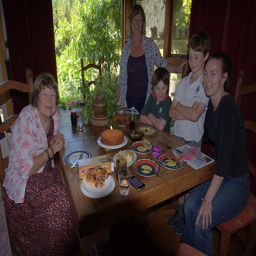
there are many people sitting at a table together
A group of people celebrating with a birthday cake.
large family celebrating a birthday at the dinner table
A family is gathered around a square wooden dinner table.
A group of people sitting around a table with food.